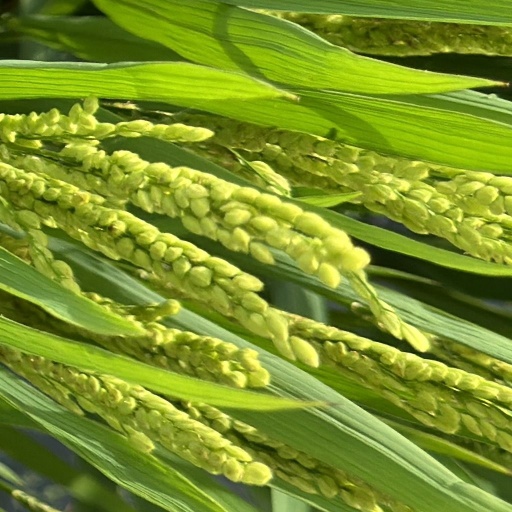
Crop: rice